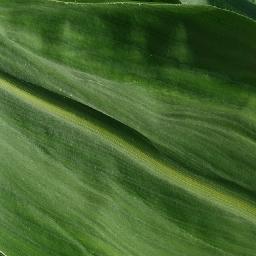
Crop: corn
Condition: (maize)_healthy